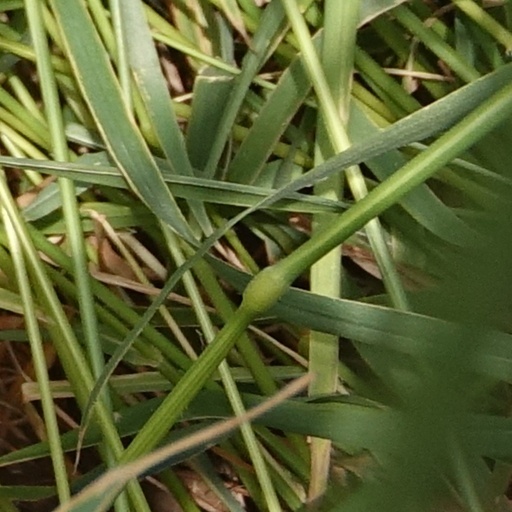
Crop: wheat